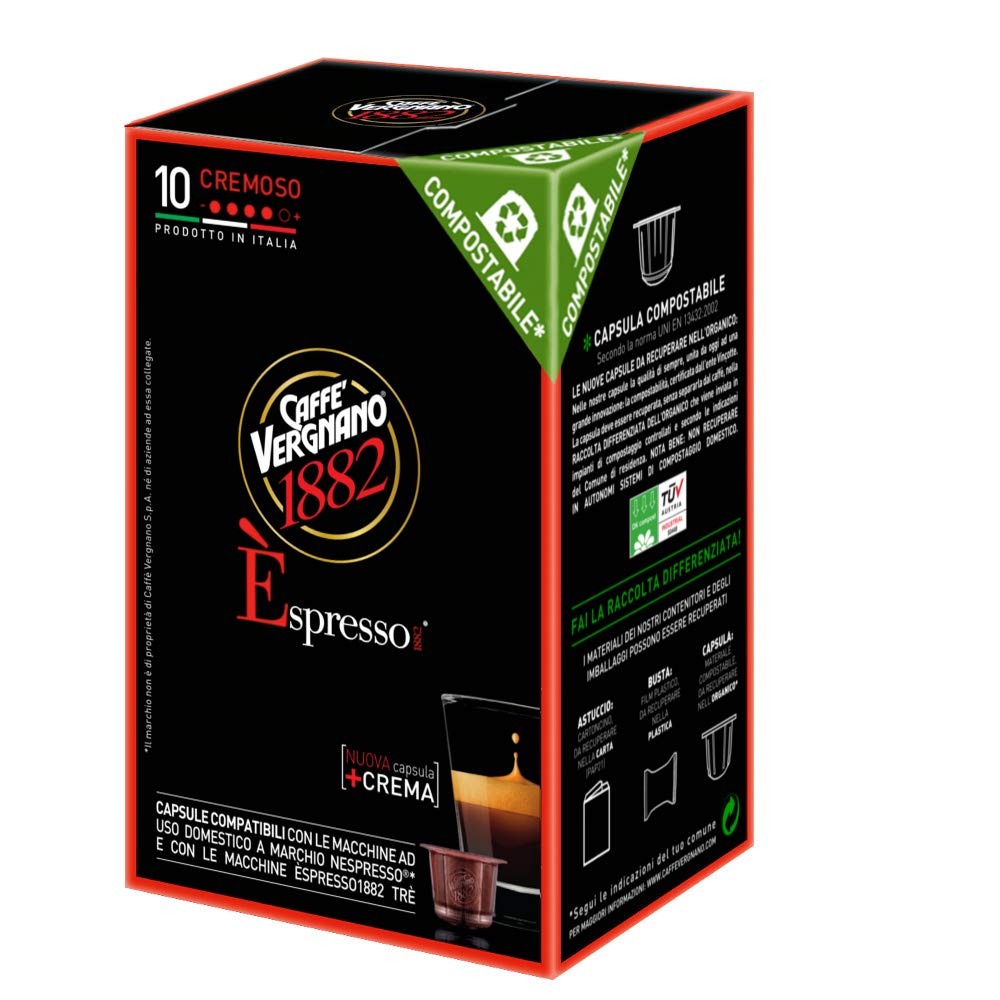
Item Name: Caffe Vergnano Cremoso Espresso Capsules | Compatible with Nespresso Original Line Machines | Compostable | 10 Count (5 oz) | Imported from Italy
Bullet Point 1: Caffe Vergnano Cremoso is a blend of Arabica and Robusta beans that has a full and fragrant tropical aroma
Bullet Point 2: The body is rich and persistent, with a subtle hint of cocoa
Bullet Point 3: Made for Nespresso Original Line Machines
Bullet Point 4: Compostable capsules for the environment
Bullet Point 5: Imported from Italy
Value: 10.0
Unit: Count

Price: 23.13